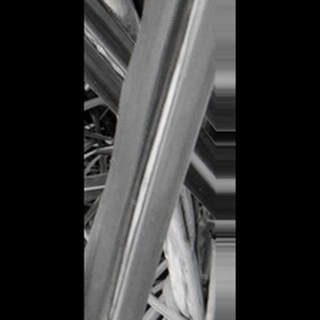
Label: sugarcane_red_rot